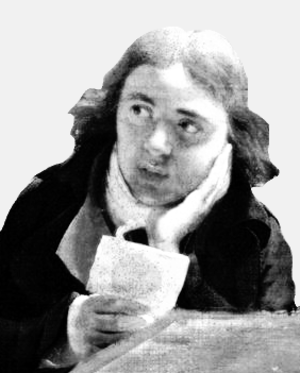
Charles Meynier, né à Paris le 24 novembre 1768 et mort à Paris le 6 septembre 1832, est un peintre néo-classique français.